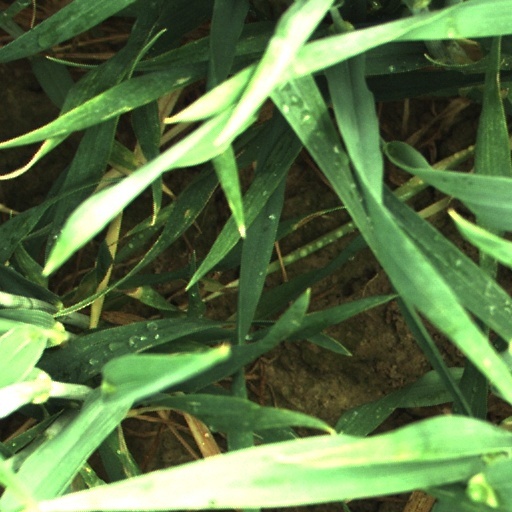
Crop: wheat